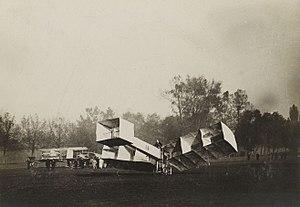
Le 14-bis est un avion biplan, de type canard, conçu et construit en France par le pionnier de l'aviation brésilien Alberto Santos-Dumont.